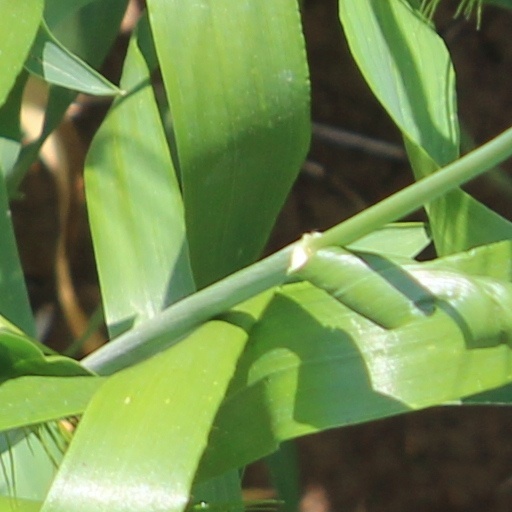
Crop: wheat